Jeremiah Hart House

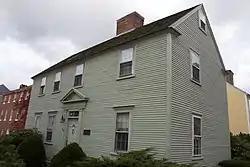

The Jeremiah Hart House is a historic house at The Hill in Portsmouth, New Hampshire. Probably built in the late 18th century, it is a well-preserved example of a late Georgian urban residential structure. It was originally located on Deer Street, and was moved as part of a road widening project. It was listed on the National Register of Historic Places in 1972.